Paktia Province

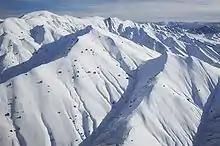
Snow-covered mountains in Paktia province

Paktia shares a border with the Kurram district of the Khyber Pakhtunkhwa province in Pakistan. Within Afghanistan, it borders Logar Province, Ghazni Province, Paktika Province, and Khost Province, in counterclockwise order.